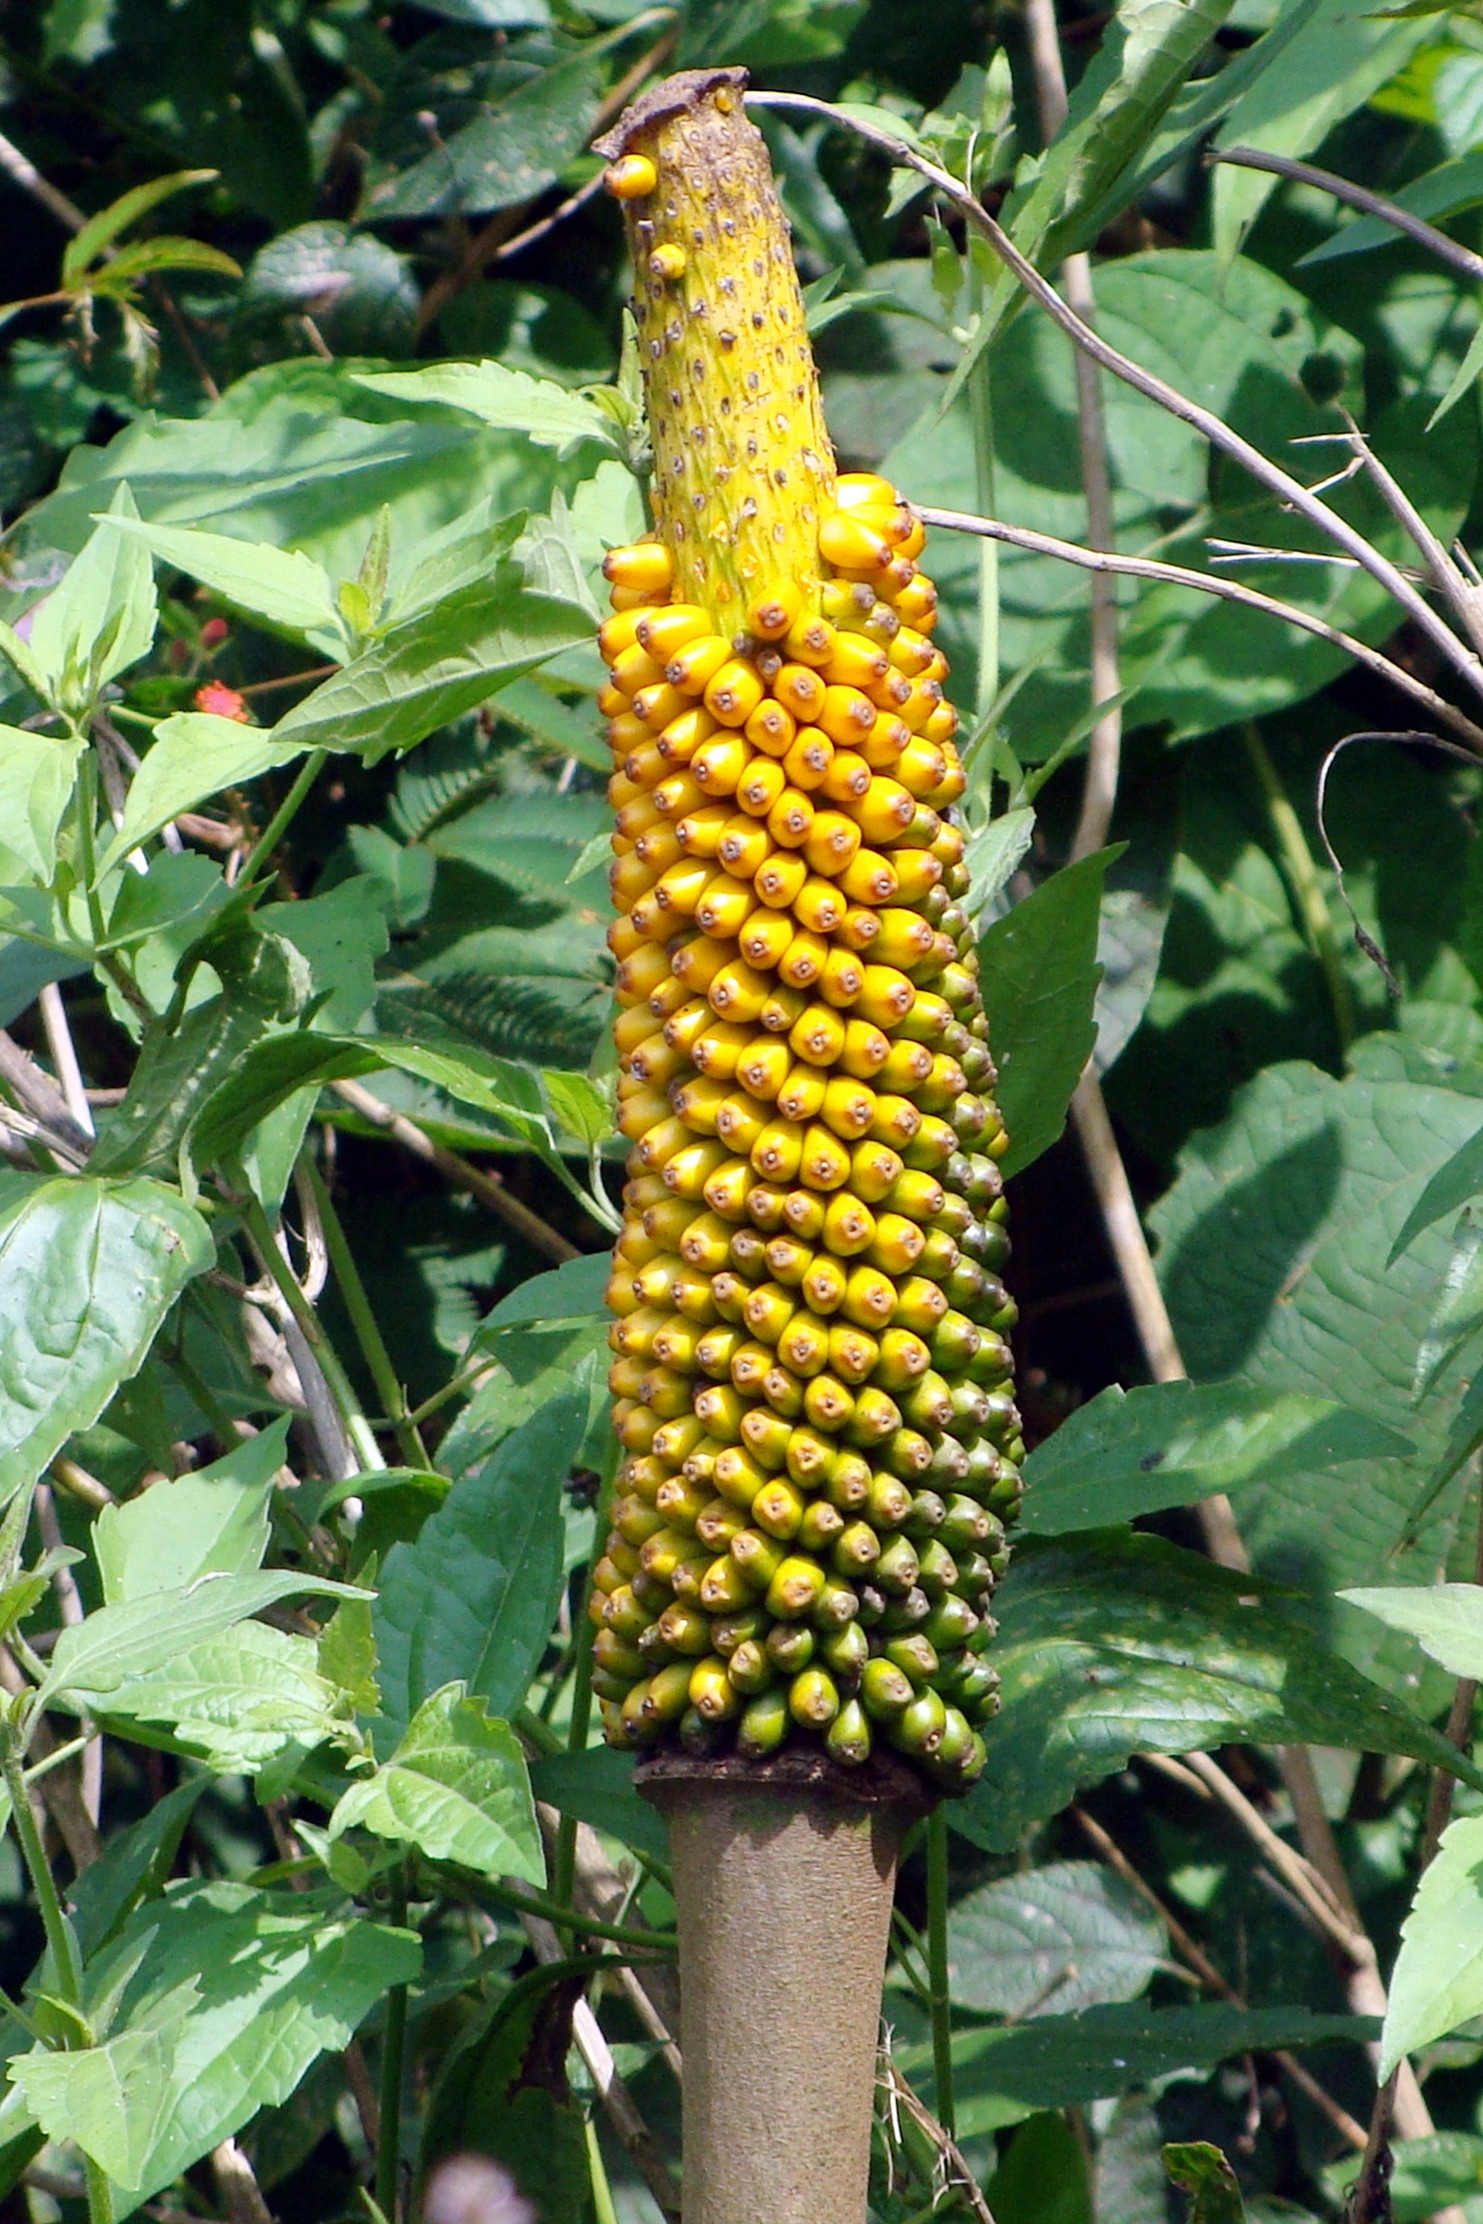
forest, plant, india, commodity, western ghats, plant stem, cobra lily, sahyadri, uttar kannada, yellapur, wild caladium flower, malayan sword, lagenandra ovate, zaminkand